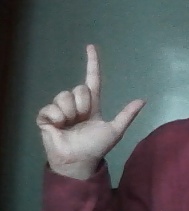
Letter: laam